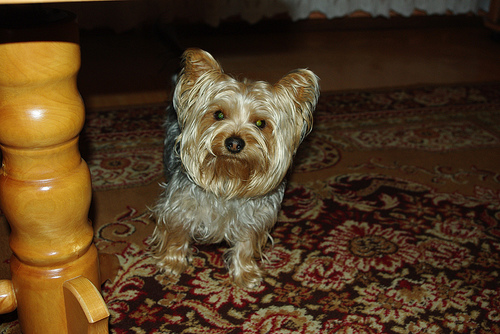
Animal: dog
Breed: yorkshire_terrier